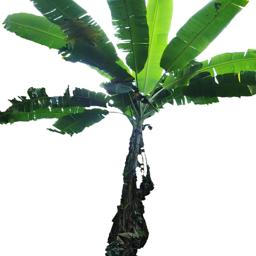
Label: BHIMKOL